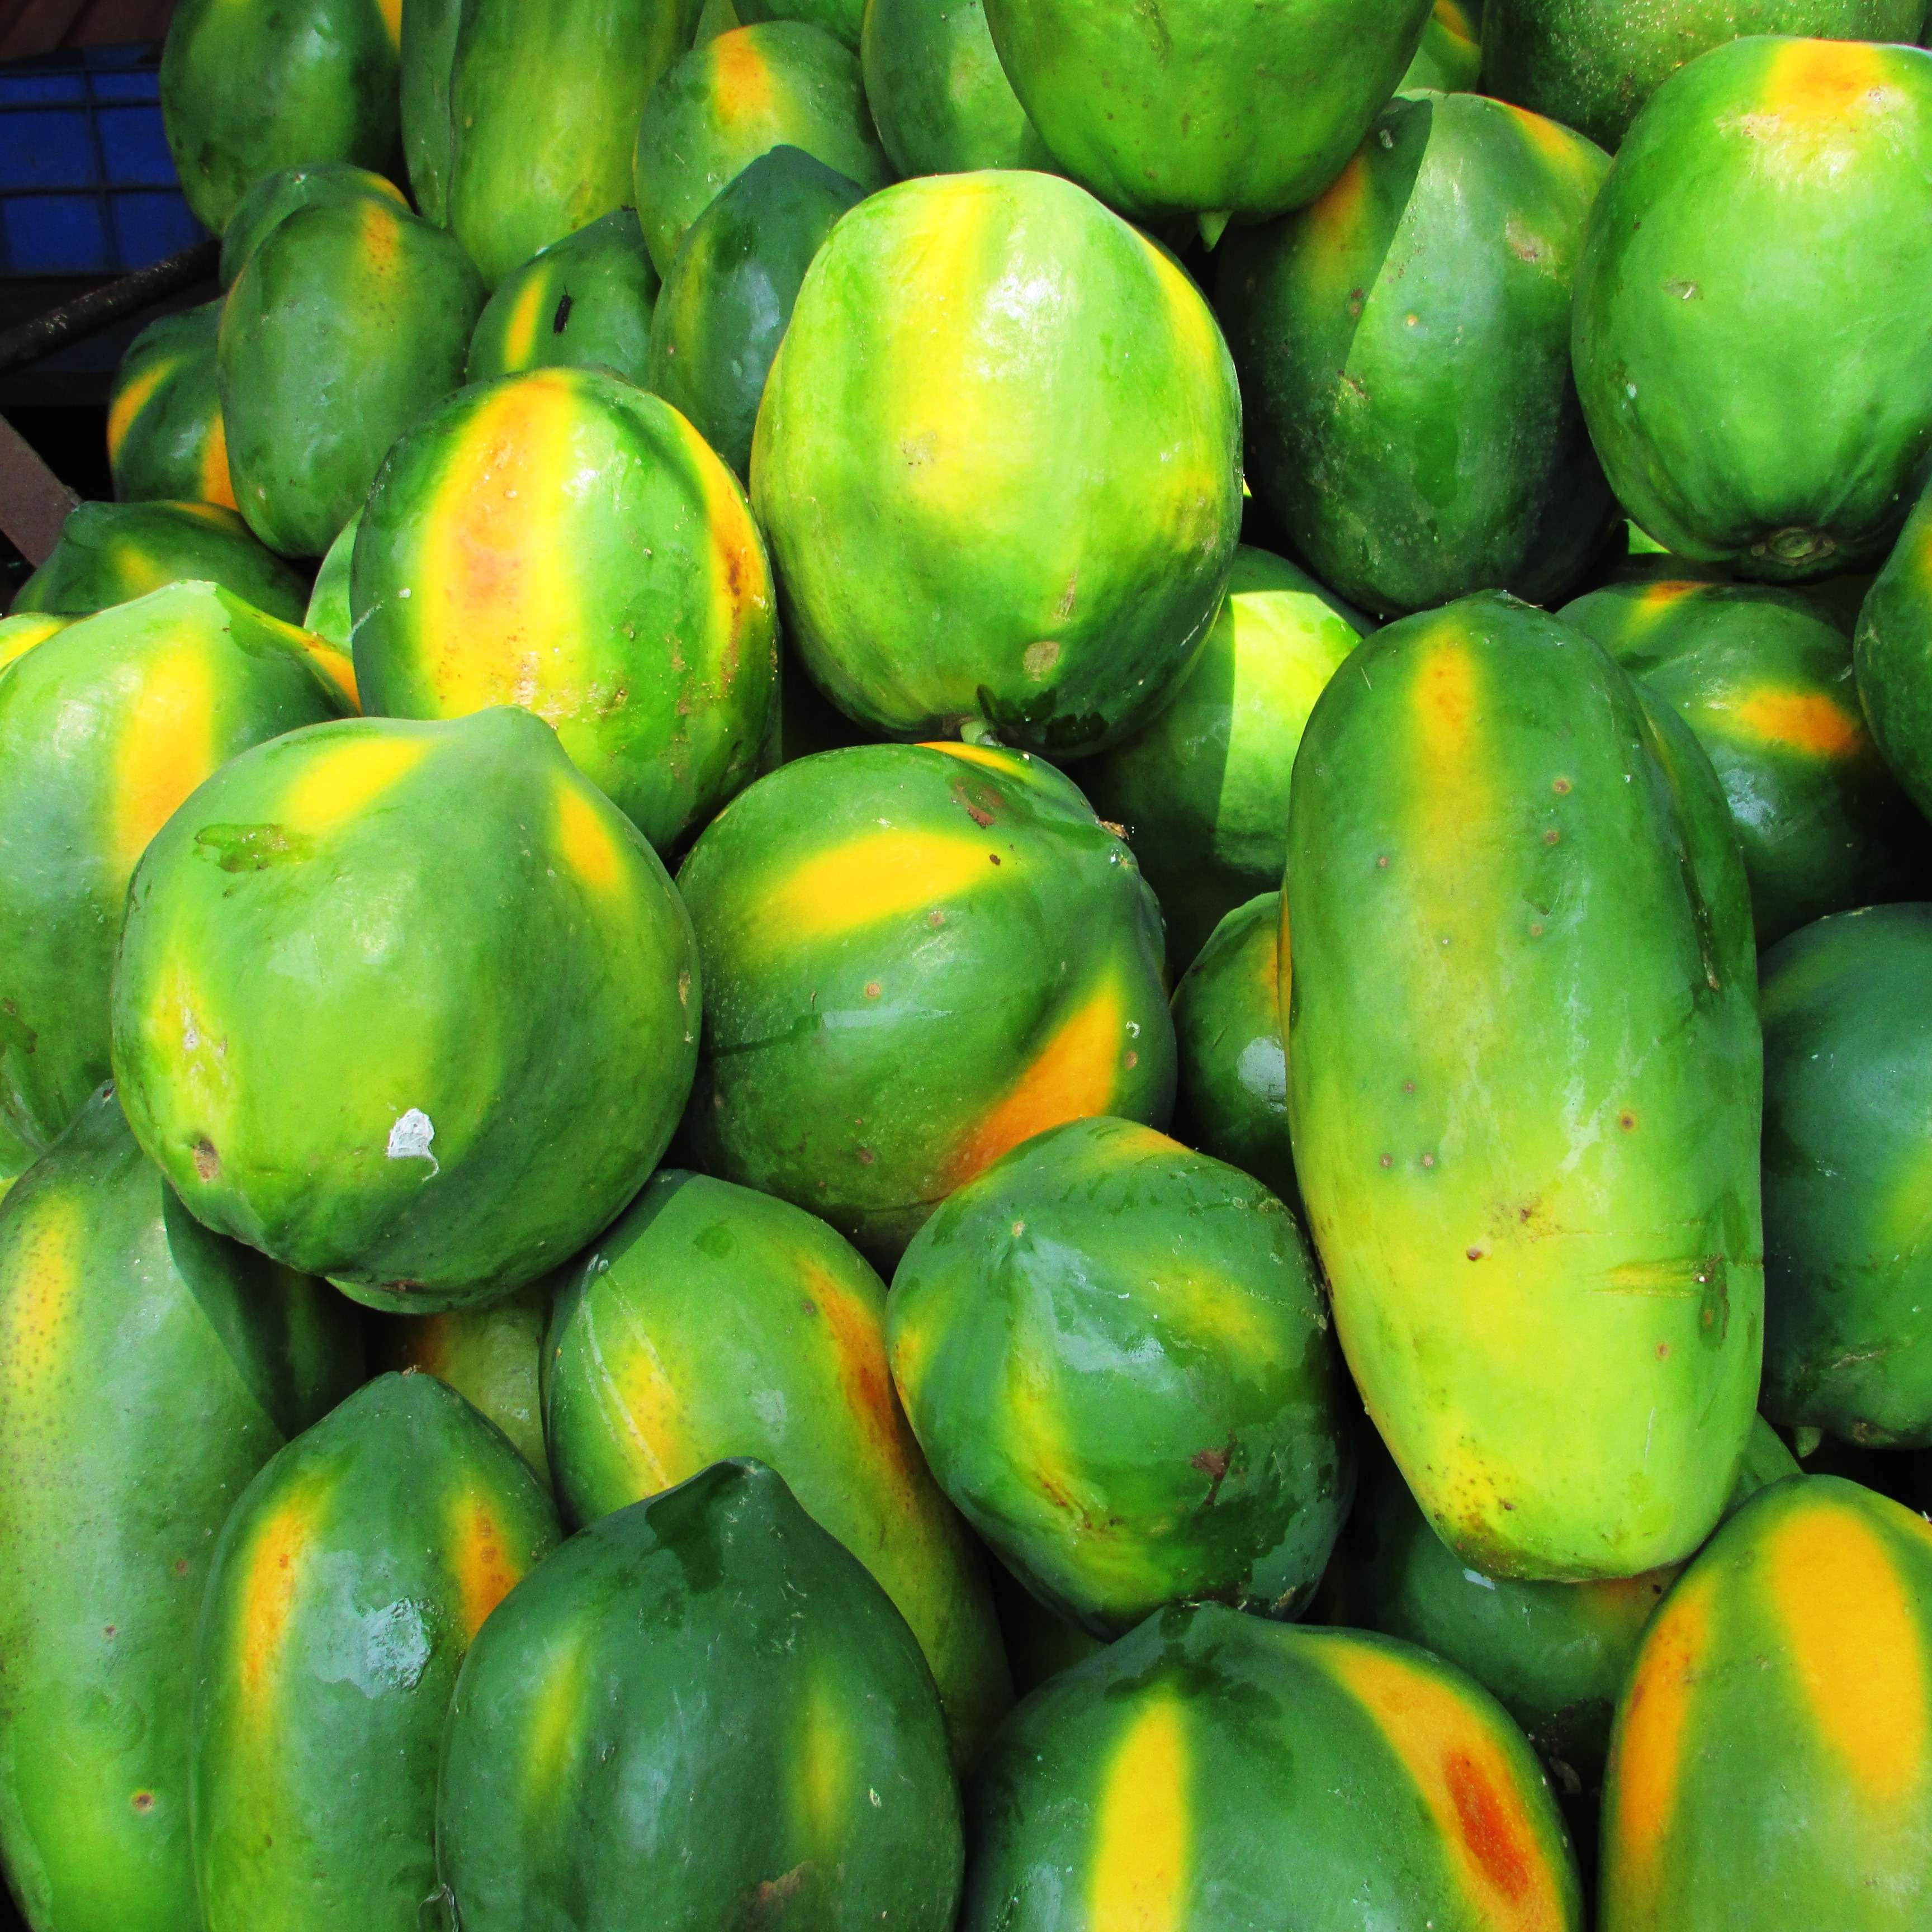
plant, fruit, food, green, produce, tropical, india, exotic, heap, papaya, flowering plant, land plant, malebennur